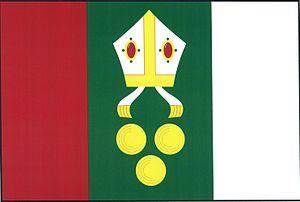
Lísek est une commune du district de Žďár nad Sázavou, dans la région de Vysočina, en République tchèque. Sa population s'élevait à 377 habitants en 2019.